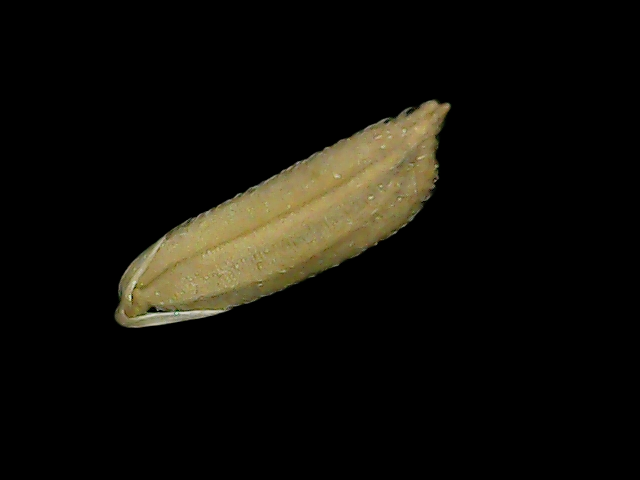
Rice variety: Bd49